Two Brothers Brewing

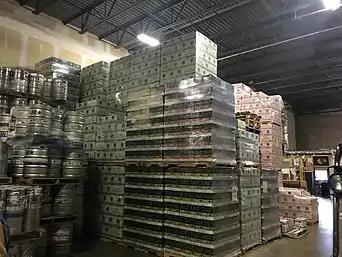
Packaged product at Two Brothers Brewery.

On 26 March 2007, Two Brothers Brewing celebrated its 10th anniversary at Charlie's Ale House in Wheaton, Illinois with the tapping of "Project Opus 10", a lambic-style sour ale.